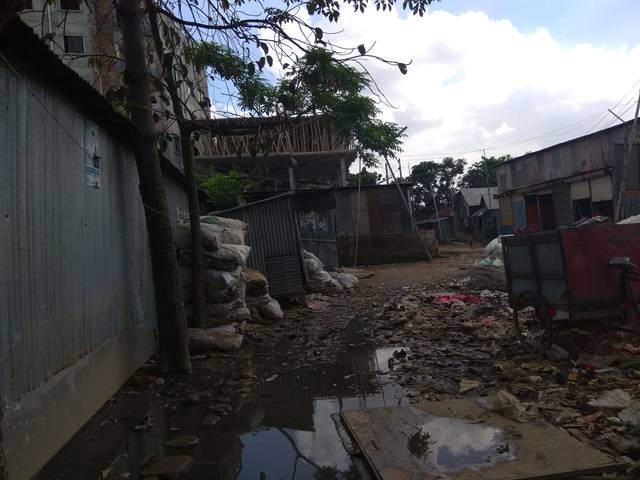
Region: Bangladesh
Coordinates: 23.811, 90.389